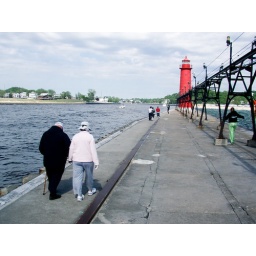
My folks walking on the break water wall in Grand Haven, MI.